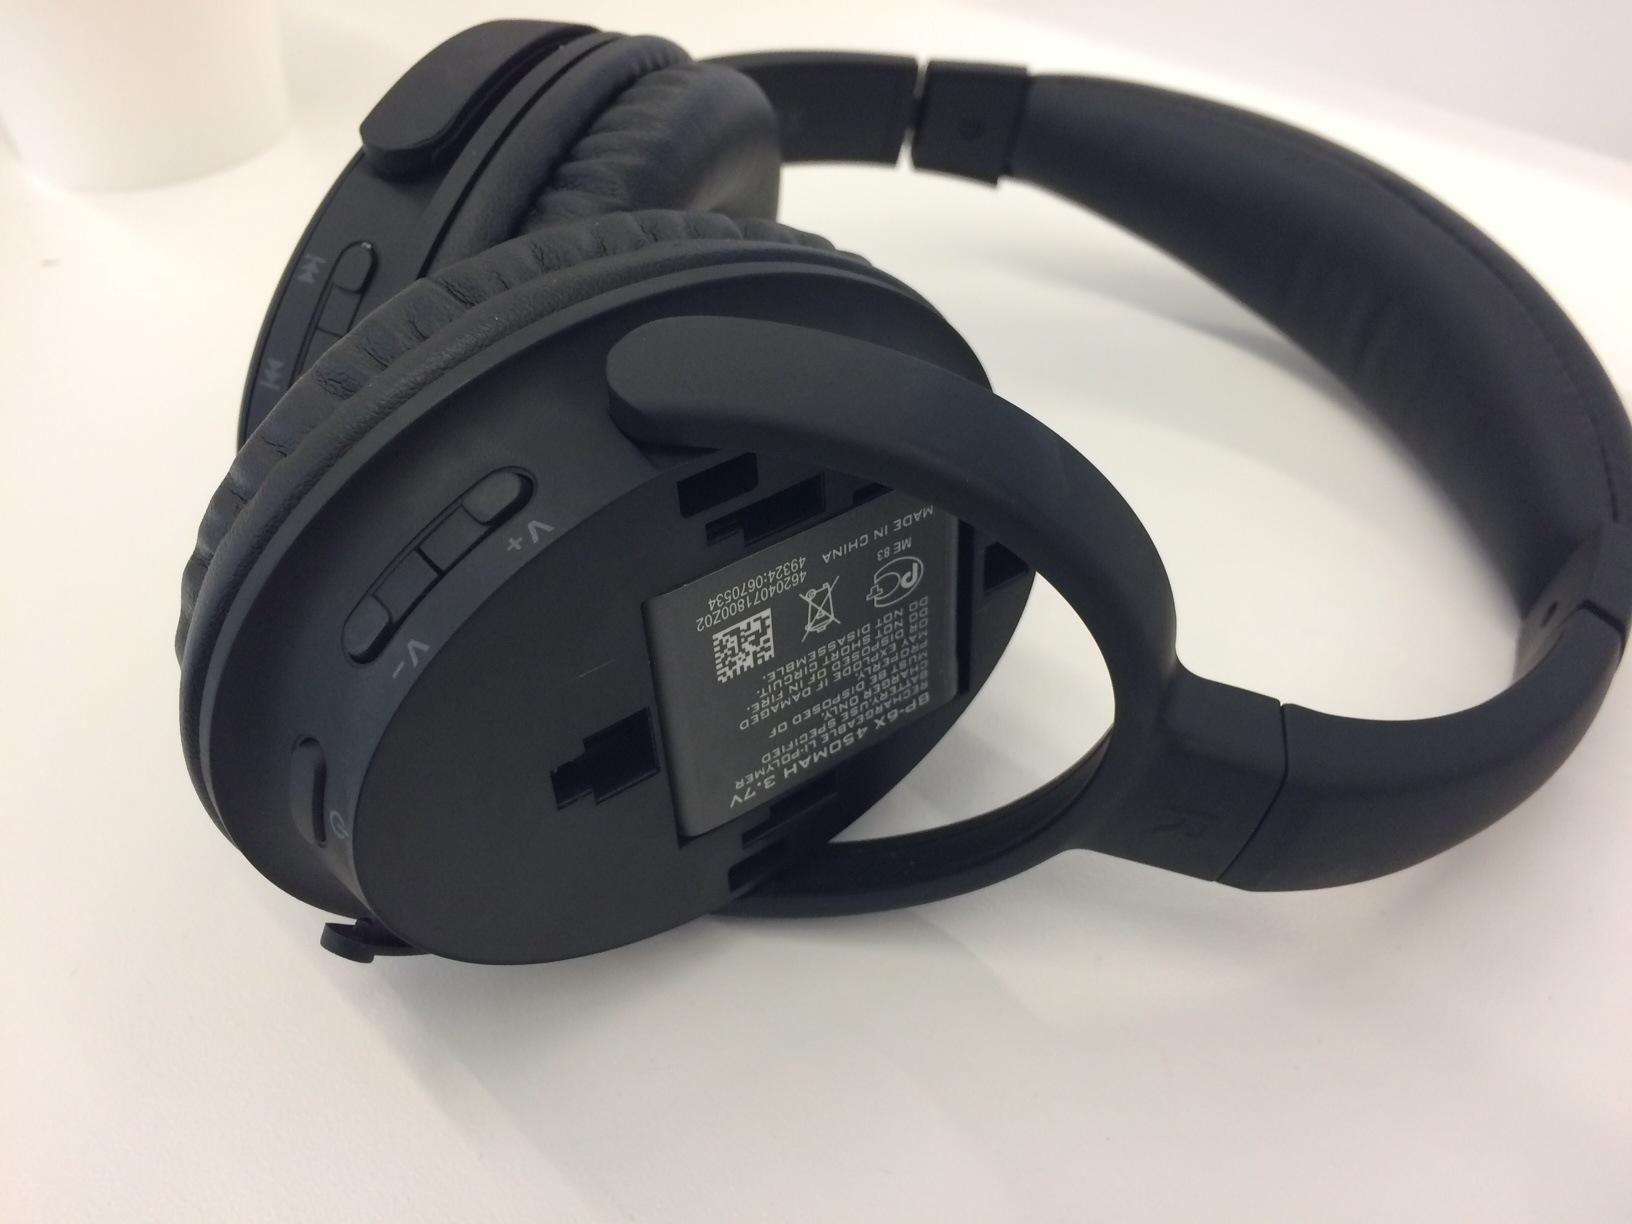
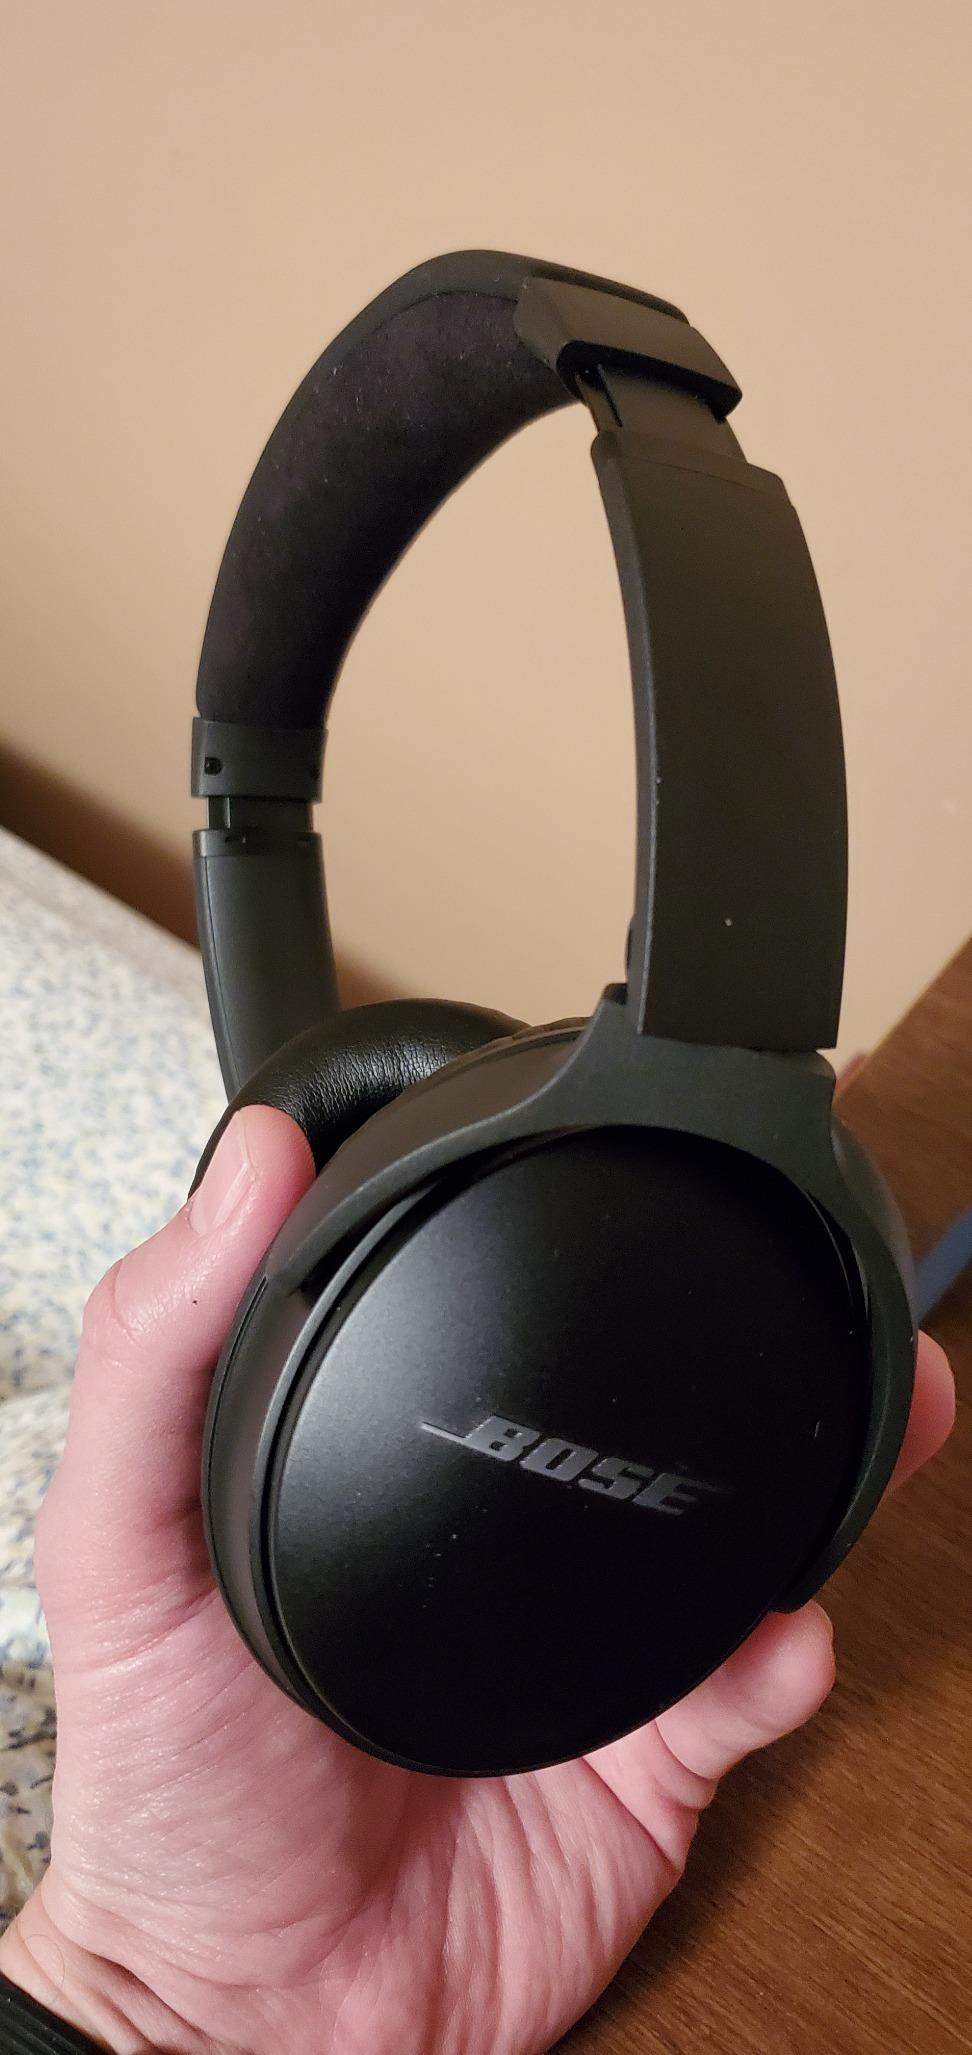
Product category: headphones
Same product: no